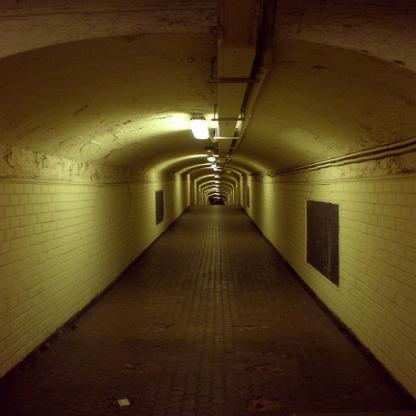
Scene: Indoor